Rivington Unitarian Chapel

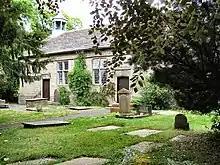
Rivington Unitarian Chapel, Graveyard

A manse, or minister's house, was built in 1787. A Sunday school began in 1795 in the adjacent school house and a library was added by Rev James Taylor, operating between 1821 and 1985. The congregation of the chapel stopped an invasion of Methodists who tried to convert them by holding a loud service at the chapel gates in 1893 in an attempt to overpower the congregation of the chapel indoors. The Methodist preacher was overcome by the noise from the banging of a silver tea tray by the occupant of New Hall, who like other villagers was annoyed at the intrusion. J. M. Andrews, the second Prime Minister of Northern Ireland, was married to Jessie Ormrod at the chapel in 1902.